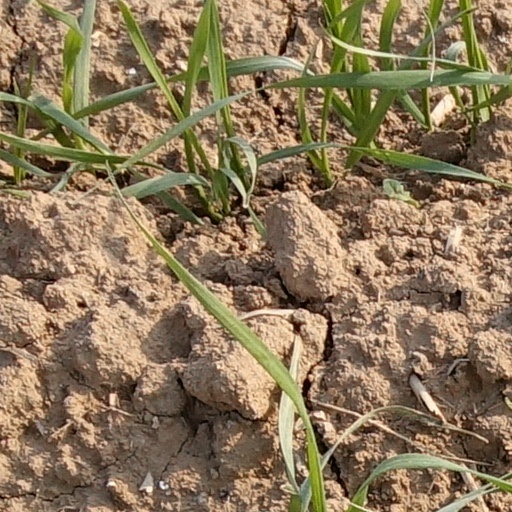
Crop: wheat